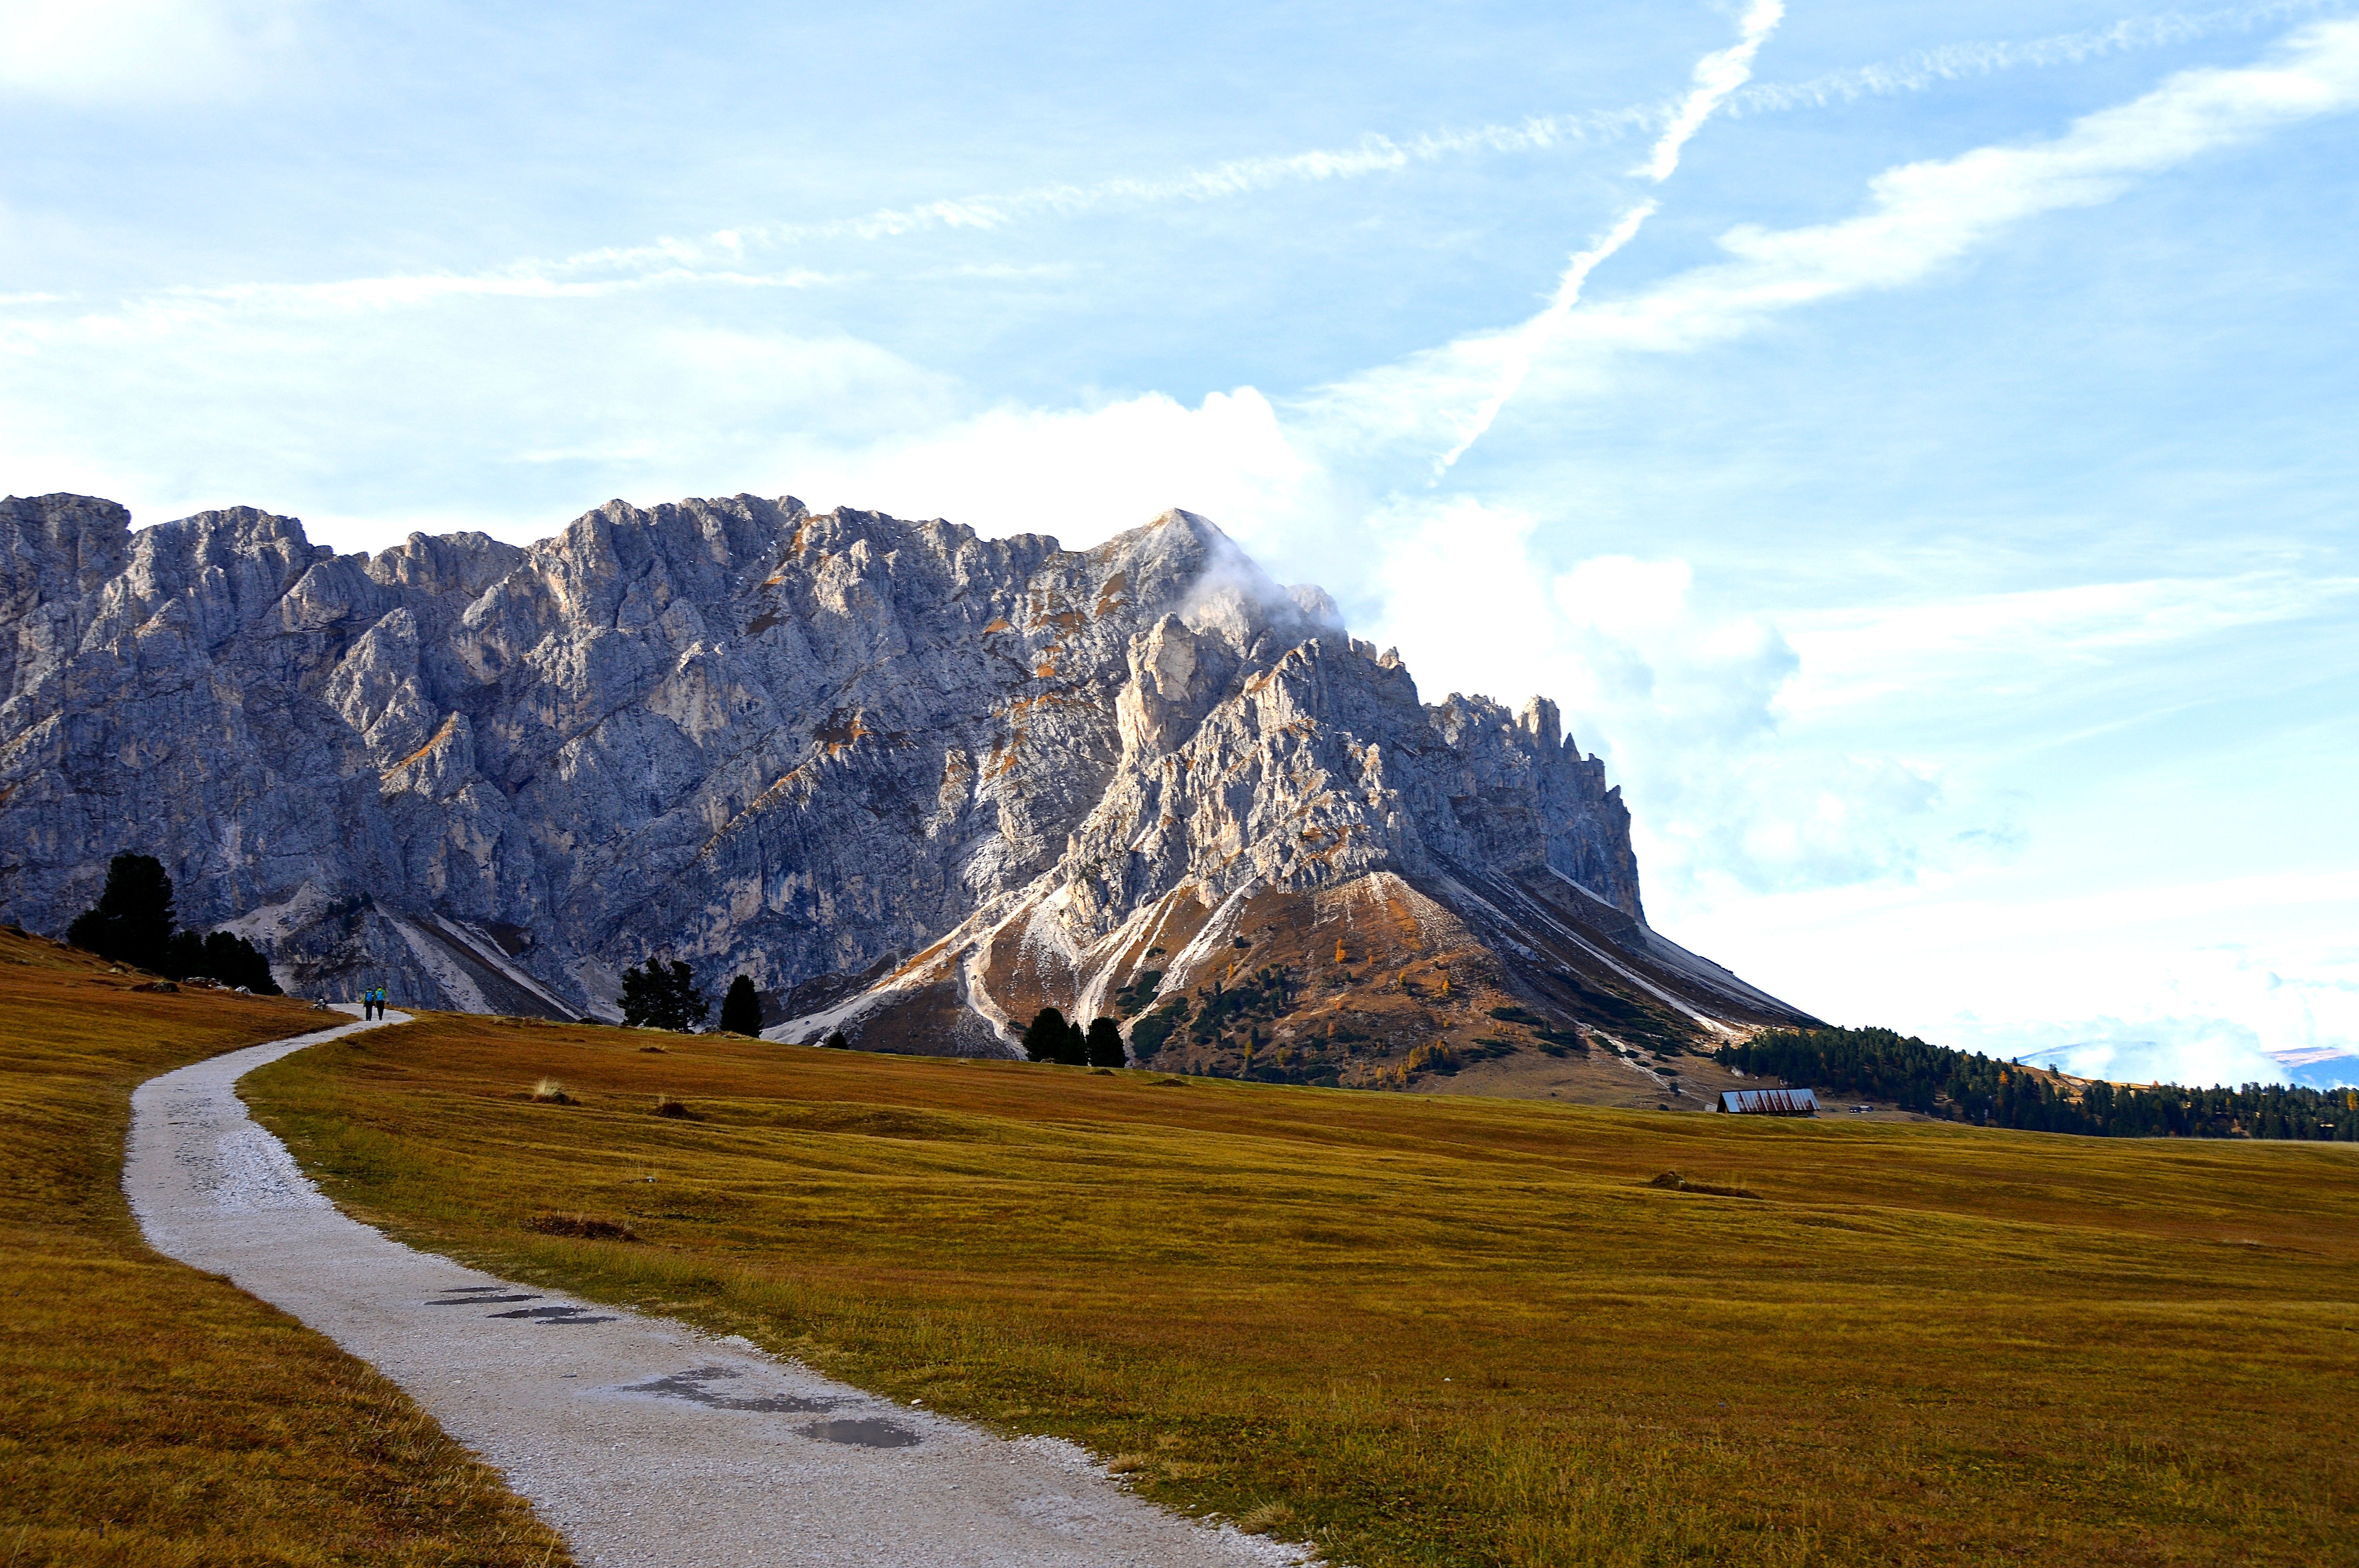
landscape, nature, rock, wilderness, mountain, cloud, sun, meadow, hill, adventure, valley, mountain range, summer, relax, holiday, alpine, leisure, highland, ridge, plain, summit, clouds, relaxation, mountains, alps, grassland, badlands, plateau, fell, loch, alm, ecosystem, dolomites, wellness, landform, peitlerkofel, summer holiday, mountain pass, geographical feature, mountainous landforms